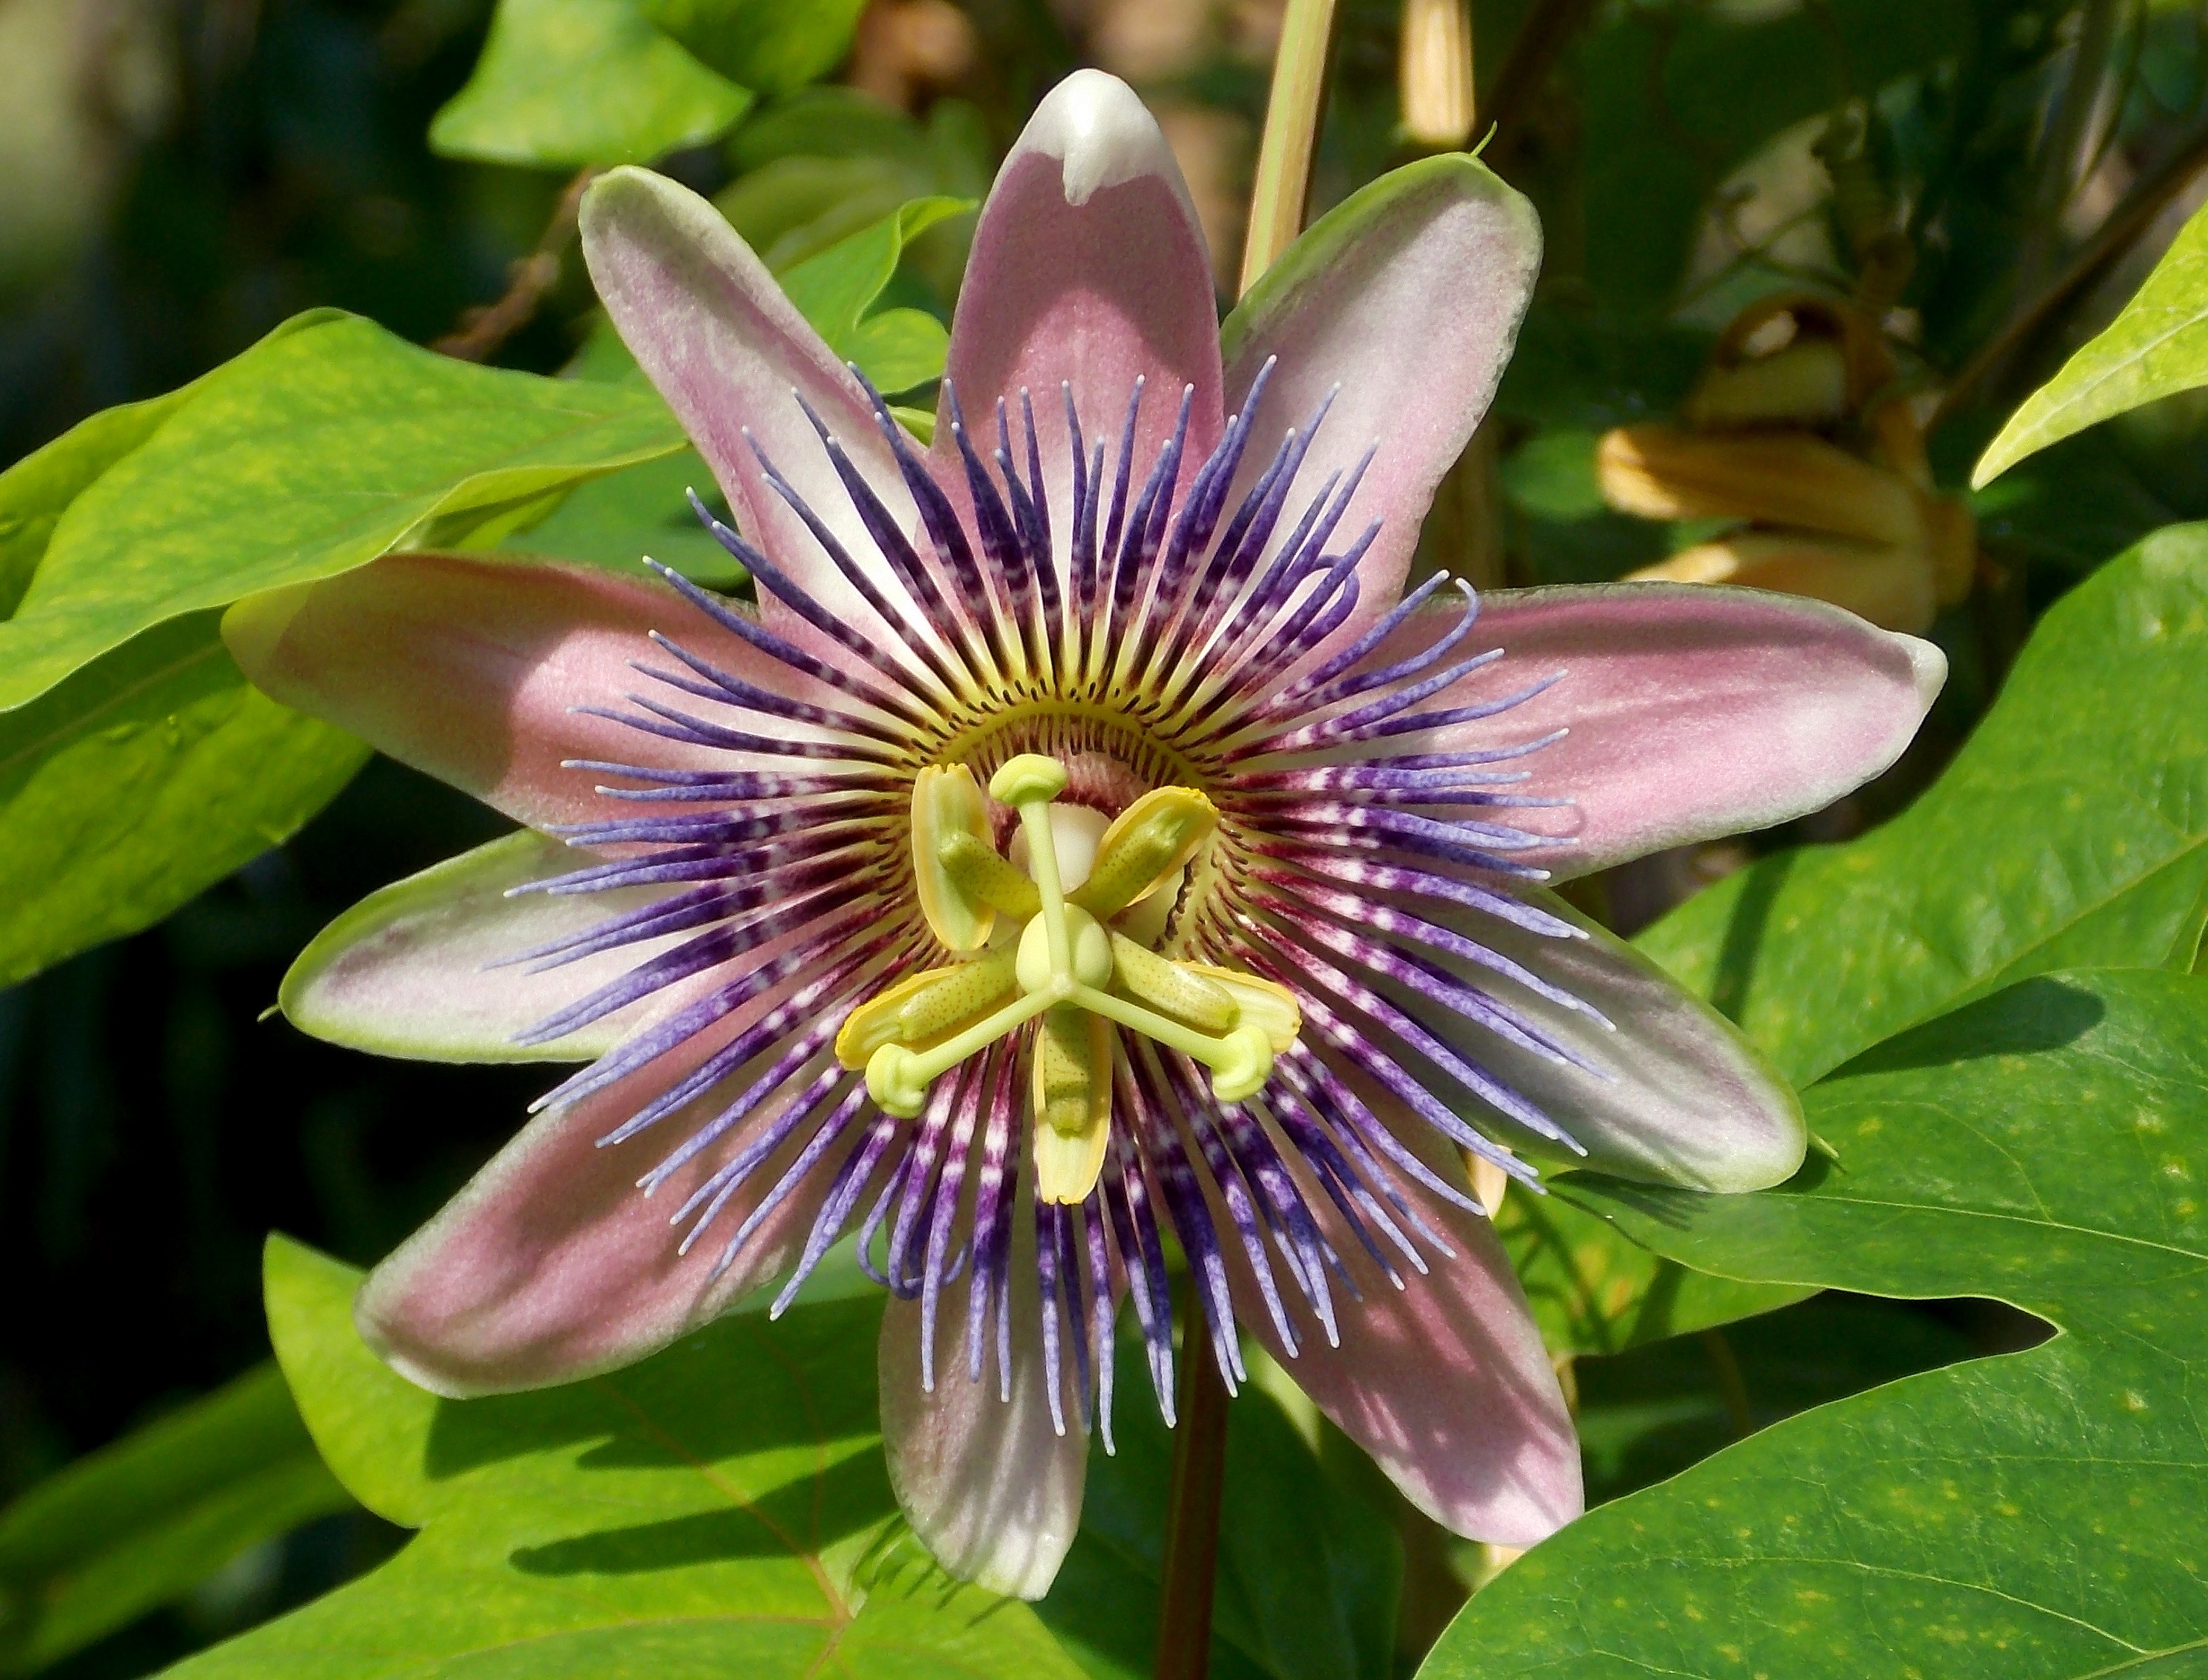
blossom, plant, flower, petal, bloom, tropical, botany, flora, wildflower, petals, exotic, passion flower, macro photography, flowering plant, exotic flower, tropical house, passion flower plant, land plant, passion flower family, purple passionflower